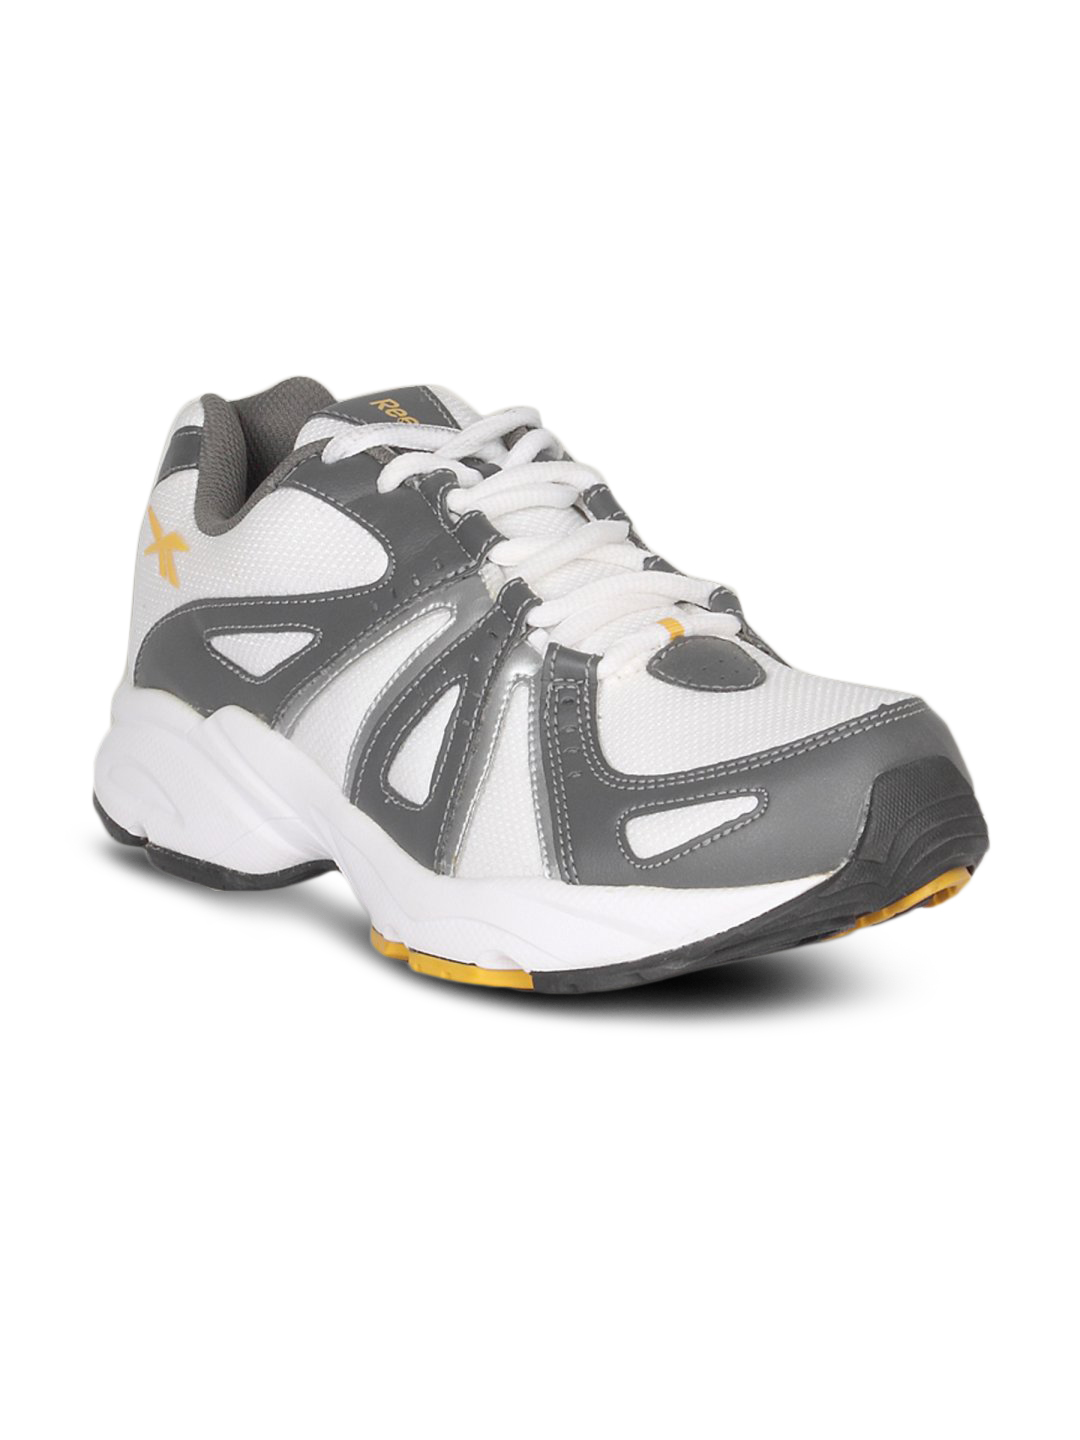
Reebok Men's Run Ride White Shoe
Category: Footwear / Shoes / Sports Shoes
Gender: Men
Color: White
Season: Summer 2011
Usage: Sports